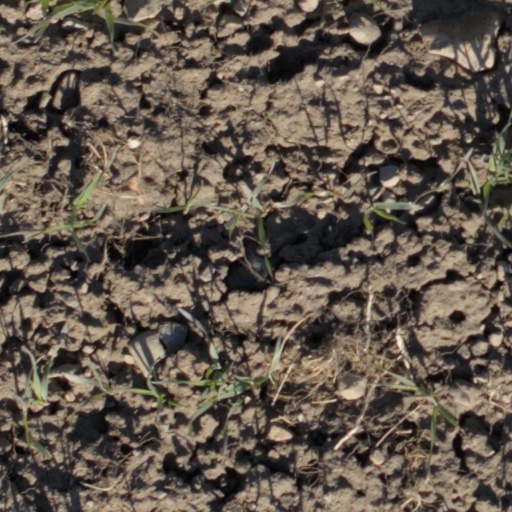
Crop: wheat